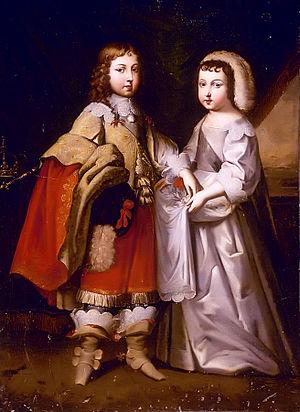
Philippe de France, fils de France, duc d'Anjou à sa naissance puis duc d'Orléans en 1660, appelé aussi Philippe d’Orléans, né le 21 septembre 1640 à Saint-Germain-en-Laye et mort le 9 juin 1701 au château de Saint-Cloud, est un prince de la famille royale française, fils de Louis XIII et d’Anne d’Autriche, et frère cadet de Louis XIV. Titré duc d'Anjou à sa naissance, il est connu sous son titre de duc d’Orléans à partir de la mort de son oncle Gaston de France en 1660 mais aussi sous l'appellation de « Monsieur », réservée au frère puîné du roi.
Louis XIV, dit Louis le Grand ou le Roi-Soleil, né le 5 septembre 1638 au château Neuf de Saint-Germain-en-Laye et mort le 1ᵉʳ septembre 1715 à Versailles, est un roi de France et de Navarre. Son règne s'étend du 14 mai 1643 — sous la régence de sa mère Anne d'Autriche jusqu'au 7 septembre 1651 — à sa mort en 1715. Son règne de 72 ans est l'un des plus longs de l'histoire d'Europe et le plus long de l'histoire de France.
L'homosexualité désigne une forme de monosexualité caractérisée par une attirance sexuelle ou par des sentiments amoureux envers une personne du même sexe ou genre.
Le genre est le concept qui désigne l'ensemble des caractéristiques relatives à la masculinité et à la féminité ne relevant pas de la biologie, mais de la construction sociale. Il se distingue du concept de type sexuel, en focalisant sur les différences non biologiques entre les femmes et les hommes.